Mina Clavero

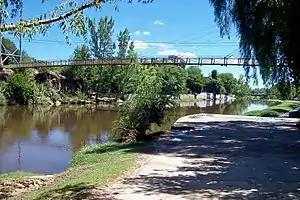
The final course of the Mina Clavero river.

The area is popular tourist site with its 14 miles of sandy beach and rocks, small waterfalls, spas and natural river basins. There are also cultural options such as the Museo de las Campanas (with a collection of over 600 bells from around the world) or the minerals museum.